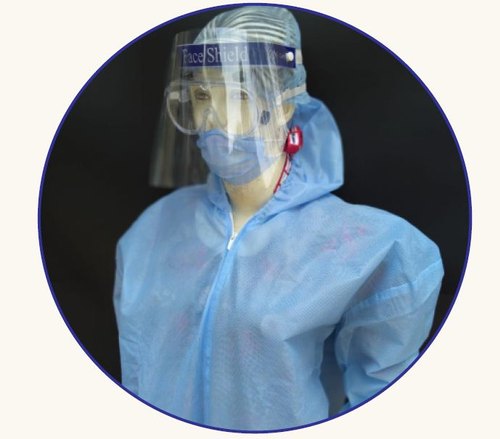
Objects detected:
Face_Shield
Mask
Goggles
Coverall